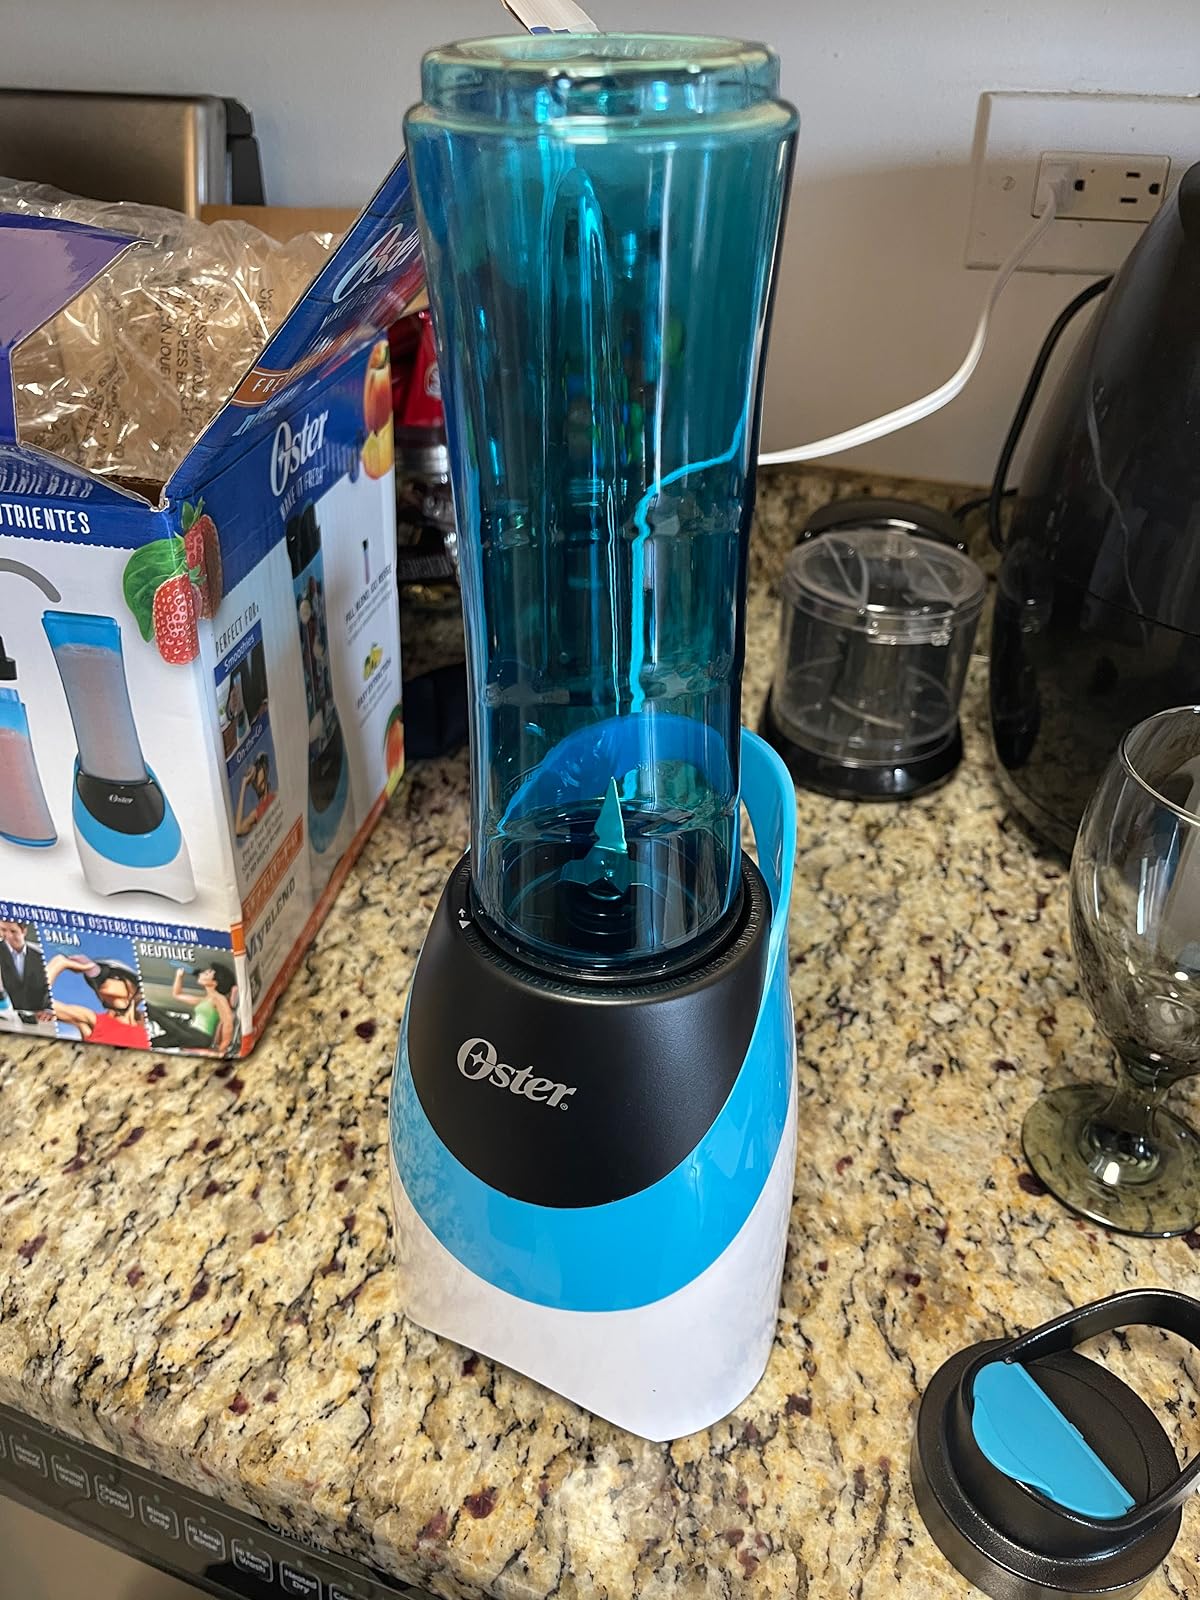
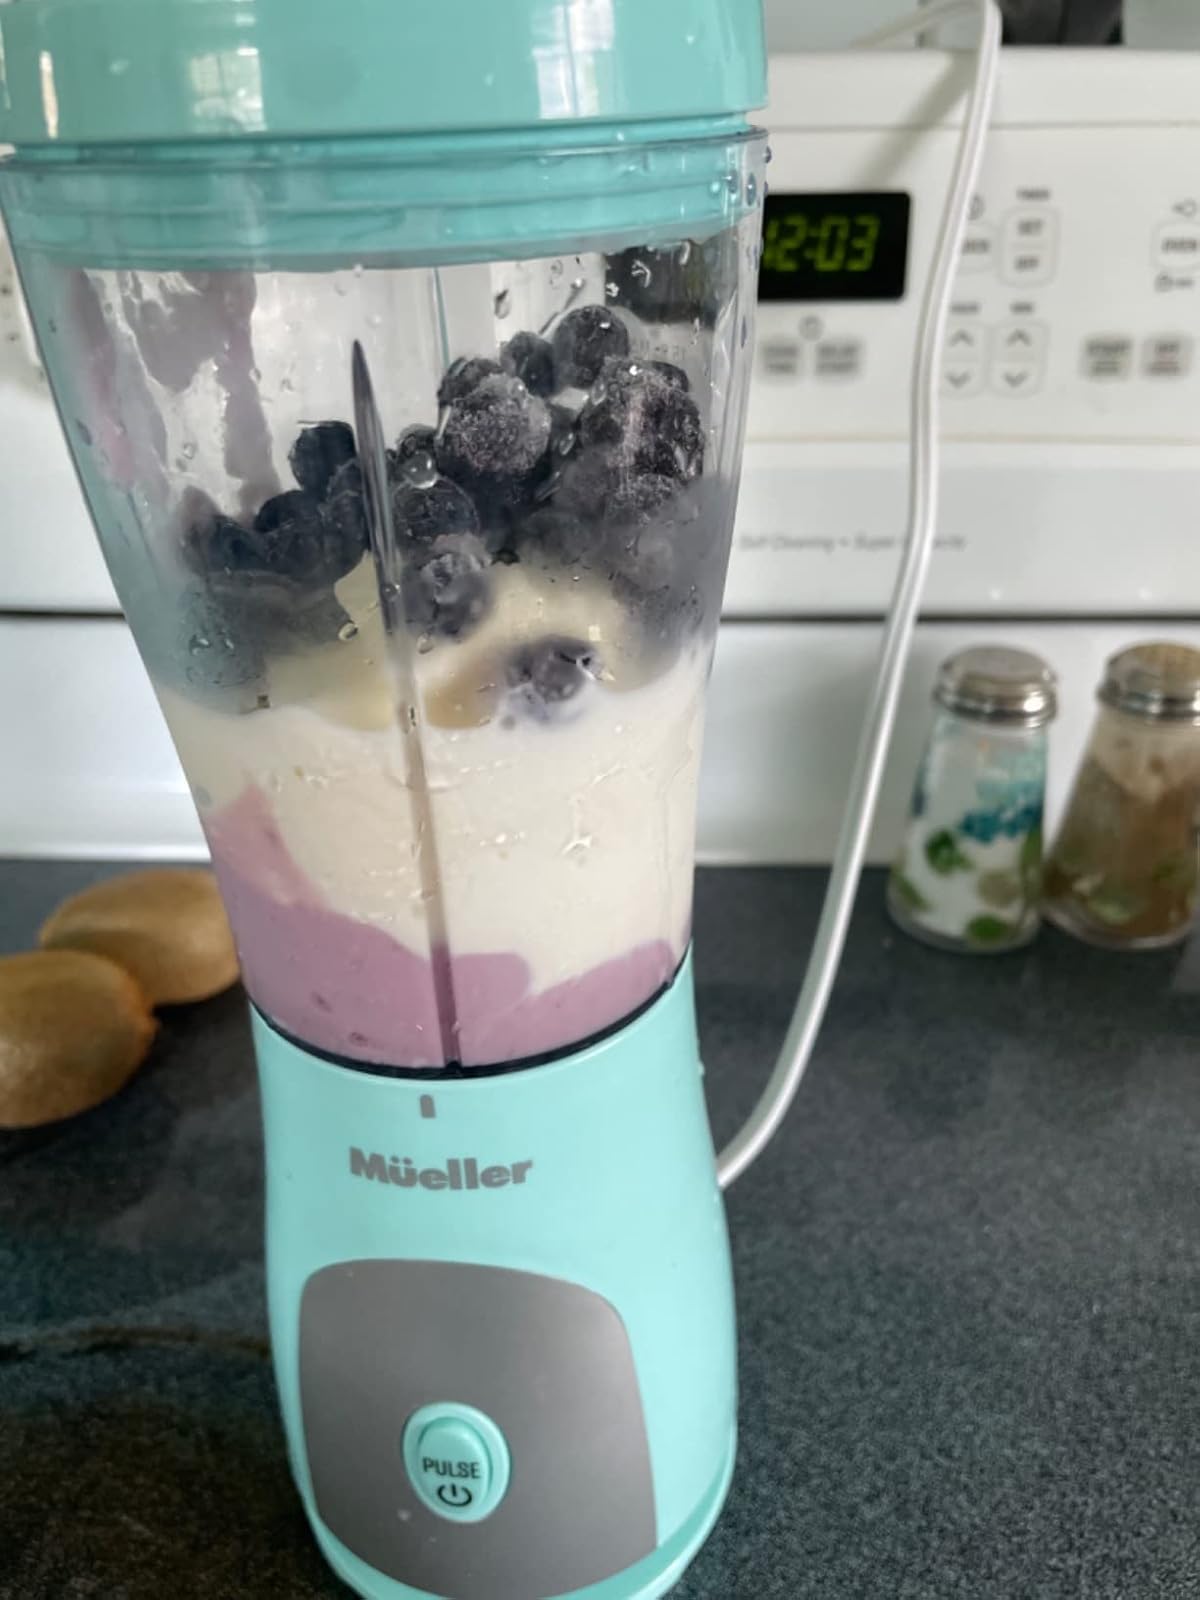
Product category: items_blender
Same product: no